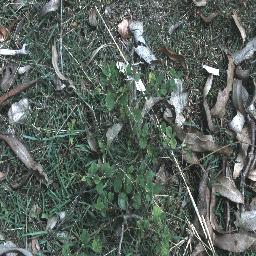
Label: negative